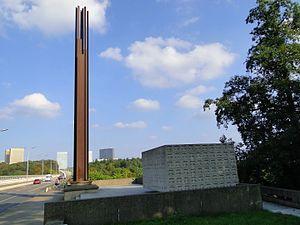
Le monument situé près du pont Grande-Duchesse Charlotte et consacré à la mémoire de Robert Schuman, promoteur de la construction européenne, a été élevé sur l'initiative du Conseil Luxembourgeois du Mouvement Européen. Un Comité présidé par M. Joseph Petit et représentant la Haute Autorité de la CECA, la Municipalité et le Gouvernement, fut chargé de le réaliser. Inauguré le 24 octobre 1966, en même temps que le pont et l'immeuble-tour du Kirchberg, il est l'oeuvre de l'architecte Robert Lentz. Le monument se compose pour l'essentiel d'un socle en béton portant diverses inscriptions sur ses faces, et d'un élément vertical formé de trois poutrelles Grey. Découpées à leur extrémité et se terminant par six pointes, cespoutrelles symbolisent les six pays formant la Communauté à l'époque. Les deux éléments sont reliés dans une composition d'ensemble par deux plates-formes qui les entourent.